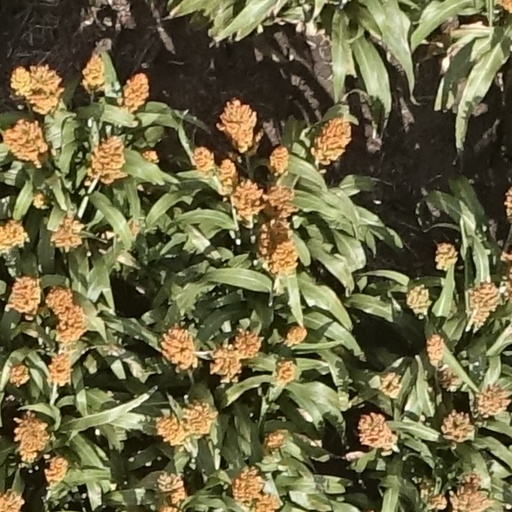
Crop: sorghum